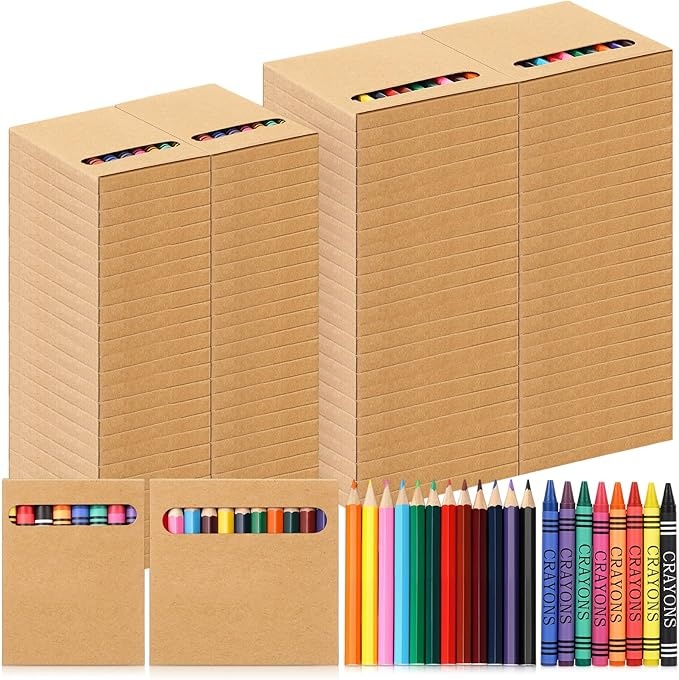
100 Sets Bulk Back to School Supplies, Colored Pencils Pre-Sharpened and Crayons Holiday Bundle in Box Mini Pencils Crayons Bulk Classroom Teacher Supplies, Cute Back to School Gifts
About This Vibrant Colors: our crayon set is a combination of 50 boxes of colored pencils and 50 boxes of crayons, each available in a different shade, 12 colors of colored pencils, 8 colors of crayons; The variety of hues ensures that girls create colorful and vibrant artworks; The crayons bulk boasts a wide selection, featuring multicolor shades that will appeal to little artists Convenient Size: our back to school supplies measures approx. 2.6 x 3.54 x 0.35 inches/ 6.6 x 9 x 0.9 cm, while our colored pencils measure approx. 3.54 x 3.54 x 0.31 inches/ 9 x 9 x 0.8 cm, making them compact and easy to handle; This size is suitable for boys and girls' hands to grasp while ensuring that they are convenient to carry in a bag Safe Material: let your boys and girls indulge in their creative side without concern with our drawing supplies of crayons and colored pencils; Crafted from paraffin, our colored utensils are safe; The sturdy and durable refills help sketching and coloring and are suitable for personal use Thoughtful Gift: our colored pencil set of 50 crayons and 50 colored pencils makes for an exceptional gift; Whether it's a birthday, holiday, or incentive for good grades, our versatile set is a practical and delightful solution, ready to awaken the imagination and creativity of its recipient Multipurpose Use: this back to school gifts for students is not just confined to learning; They are equally suited for various creative activities, such as homework assignments and DIY craft projects; Be it office, or home use, our color essentials are versatile and cater to your artistic endeavors Overview Brand : Weekgrat Ink Color : Multicolor Age Range (Description) : Adult Point Type : Fine Unit Count : 100.0 Count
Brand: Weekgrat
Category: Office Supplies > Office Instruments > Writing & Drawing Instruments > Pens & Pencils > Pencils > Art Pencils